Sundubu-jjigae

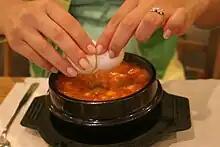
A raw egg is added directly into the bowl.

Just like any "jjigae", the dish is prepared in a heatable pot. During the cooking process, spicy paste is incorporated into the mixture, usually made from hot pepper flakes and sesame oil. In the heated pot, vegetable oil, onion, garlic, and pork are sautéed for a few minutes. Kimchi can be added, and a portion of the broth or stock is poured in, before covering and allowing it to cook. Later, salt, sugar, and the soft tofu are mixed in. A raw egg is dropped in the center before serving. A garnish of green onions complements this dish, which is traditionally eaten with rice and various banchan.